Emajõgi

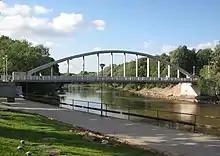
Pedestrian bridge over Emajõgi river in the central section of Tartu city.

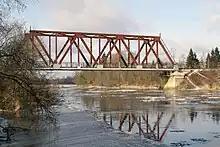
Jänese railway bridge in Vorbuse.

In addition to the bridges, the only operating cable ferry in Estonia crosses the river at Kavastu, about downstream of Luunja bridge.